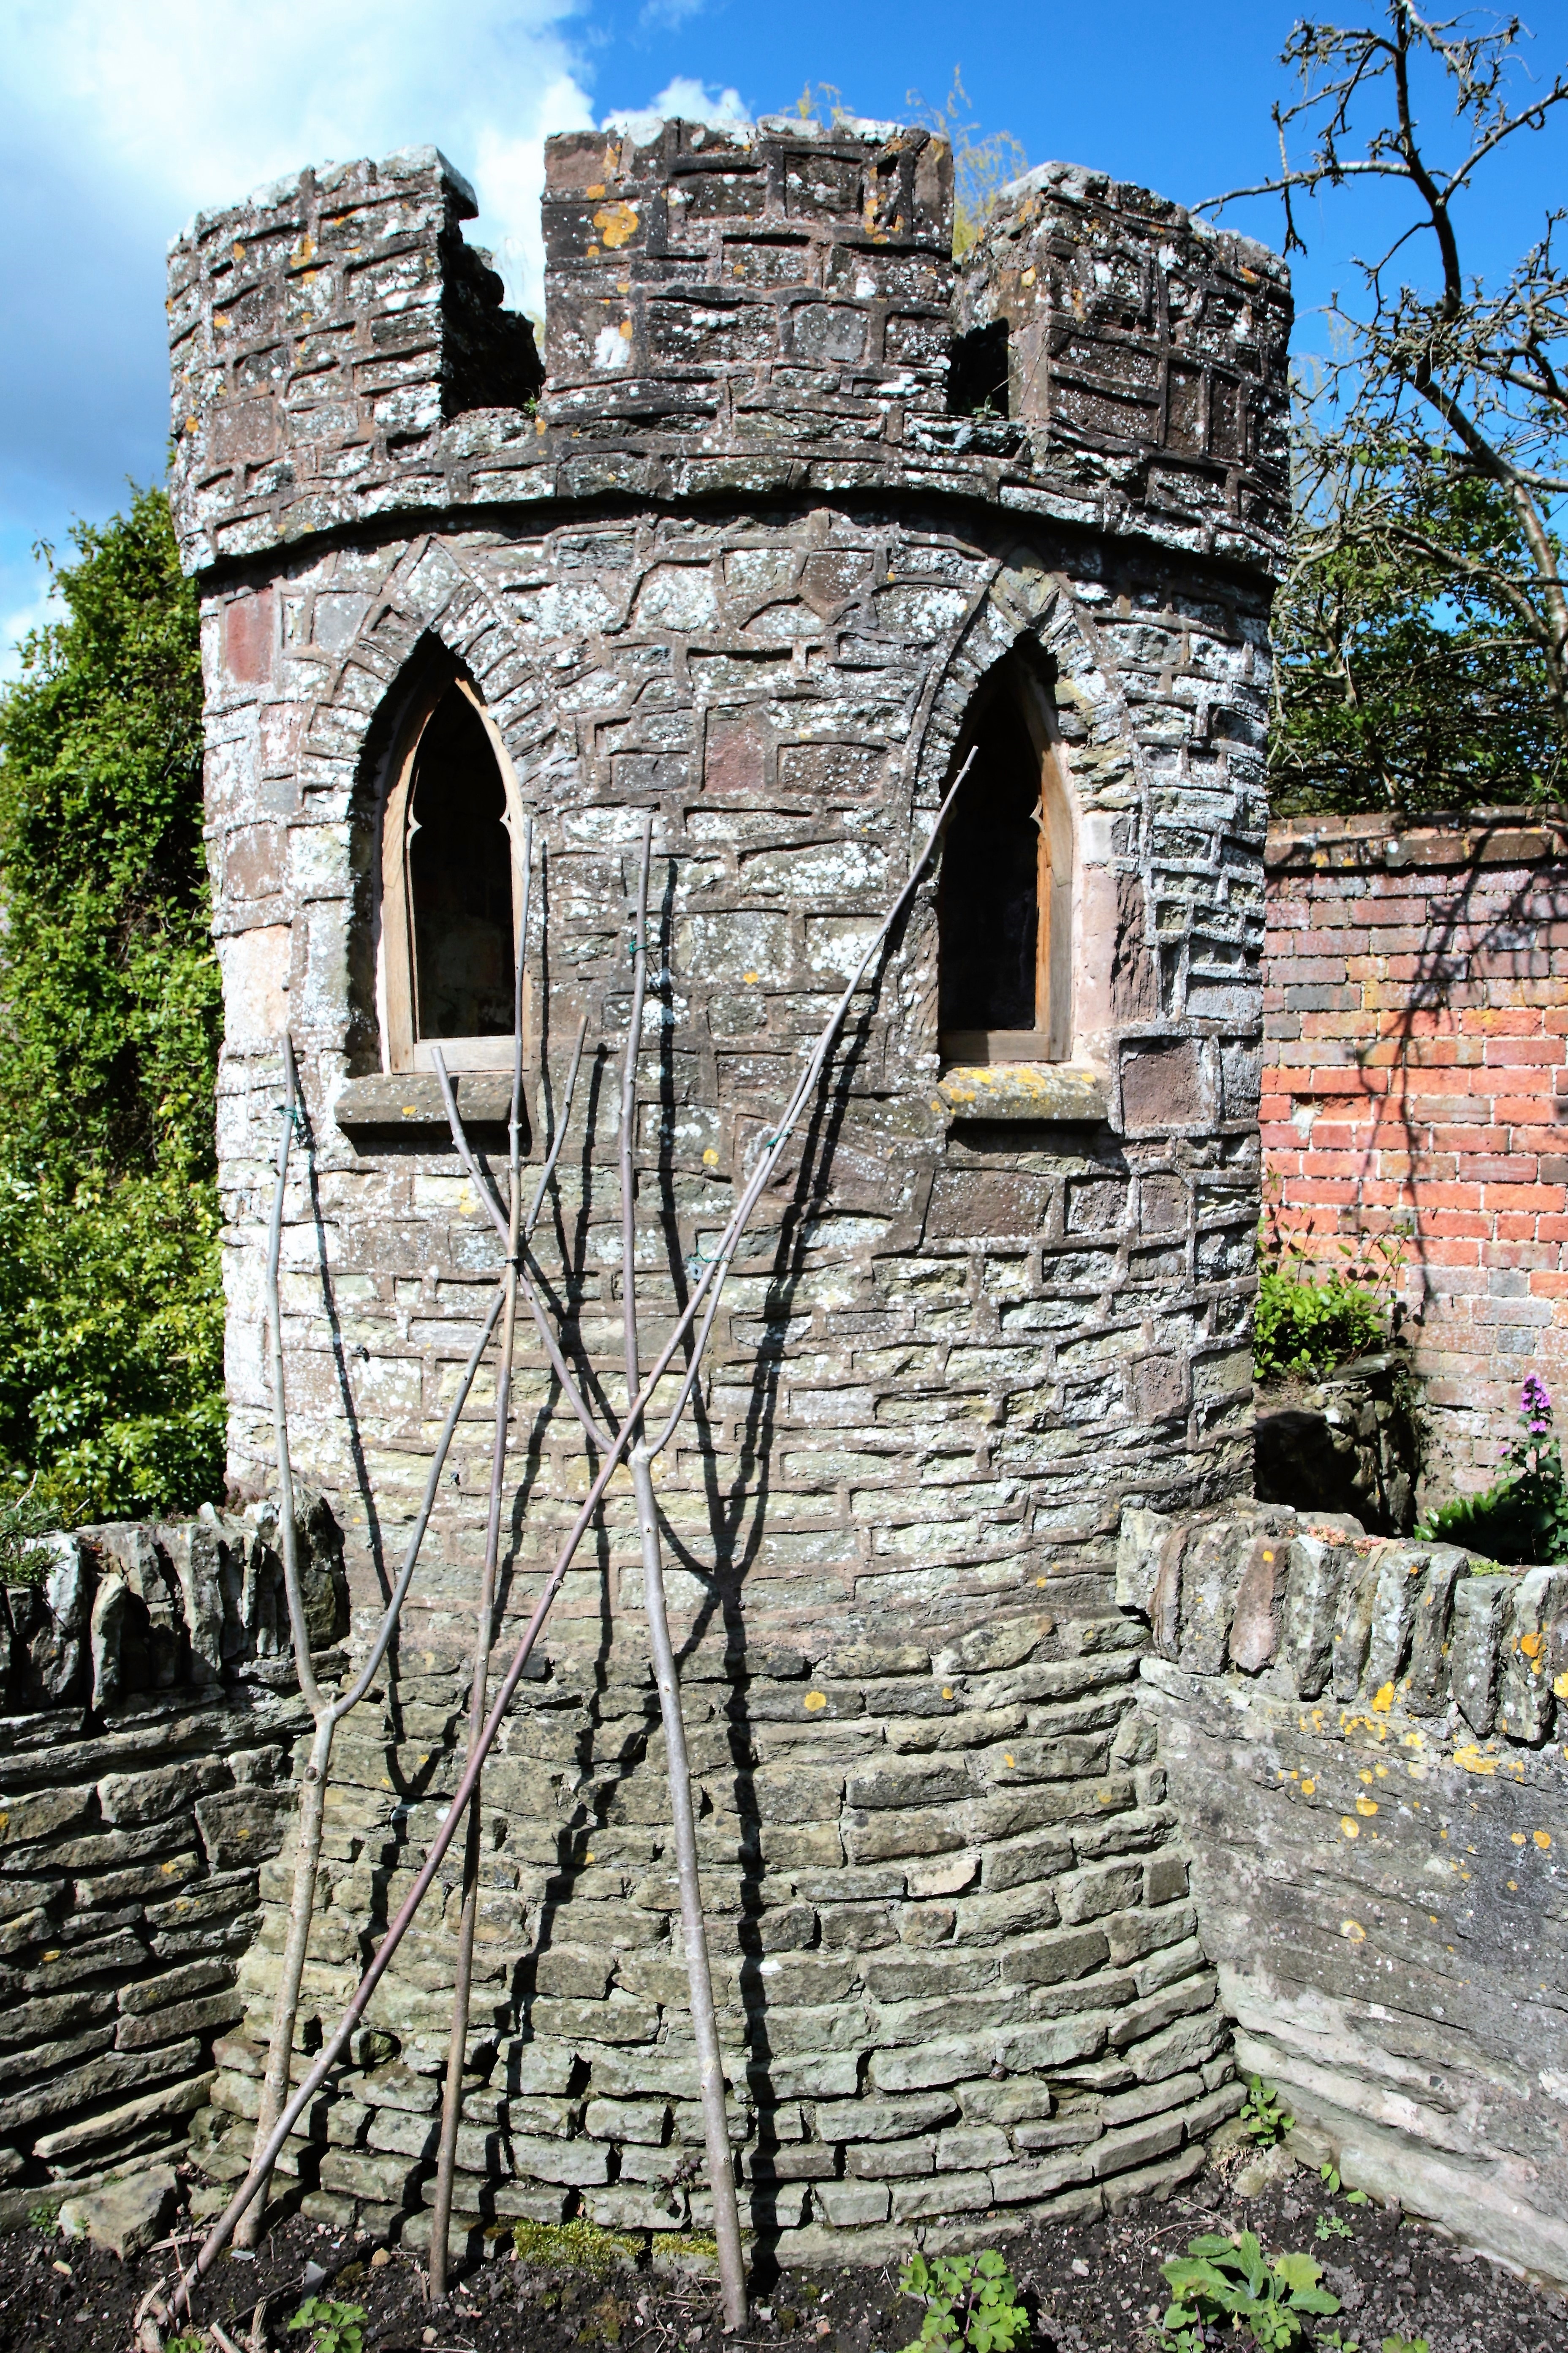
landscape, rock, architecture, structure, house, building, old, wall, stone, village, arch, tower, chapel, historic, garden, tourism, place of worship, uk, medieval, fortress, ruins, monastery, history, heritage, turret, castle tower, garden turret, ancient history